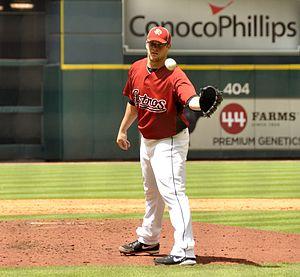
David Stefan « Bud » Norris est un lanceur droitier des Angels de Los Angeles de la Ligue majeure de baseball.